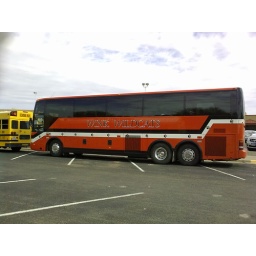
I spotted this bus at the 2010 Region 1-1A Academic Contest at South Plains College in Levelland, Texas.